Sky position (RA, Dec in degrees): 158.399, 6.822
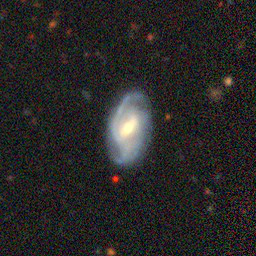
Galaxy morphology: Barred Spiral Galaxies